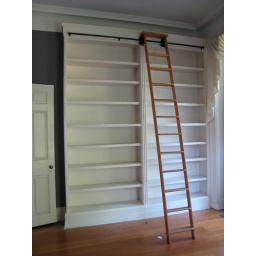
library in admirals house